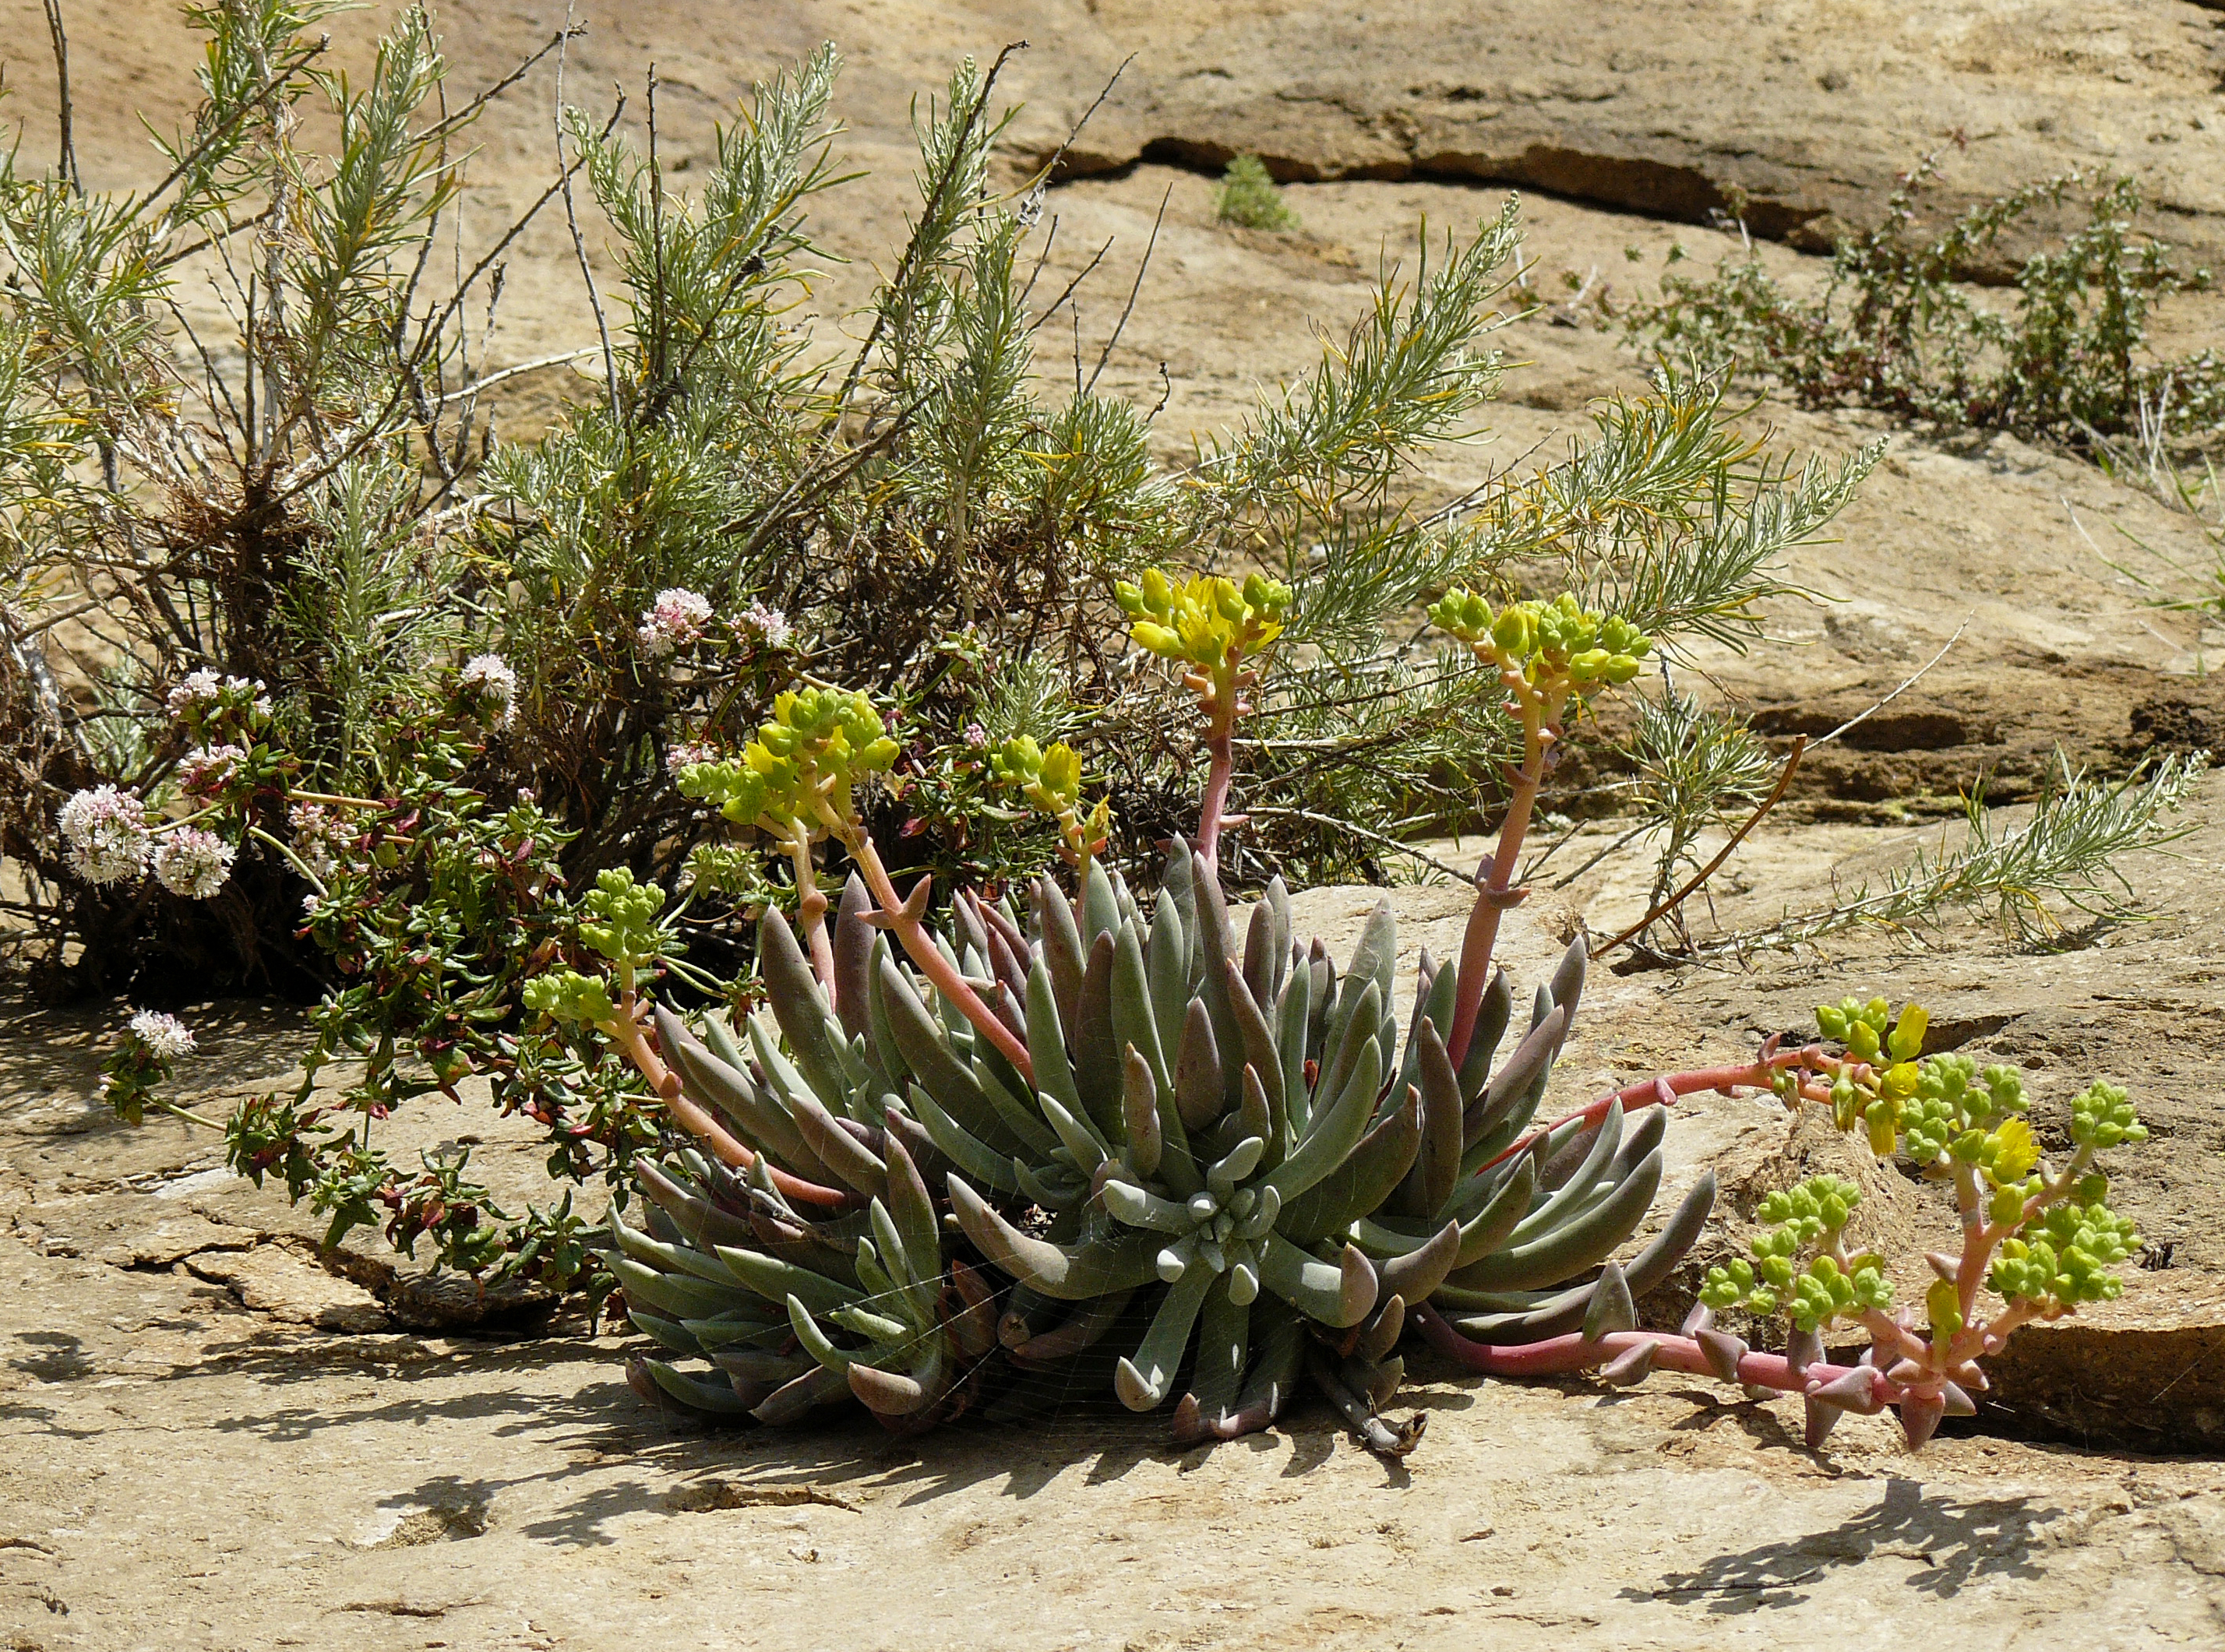
cactus, plant, flower, botany, garden, flora, wildflowers, agave, morrorock, docentjoyce, morrorockwildflowers, morrobaywildflowers, dudleyaspp, flowering plant, grass family, land plant